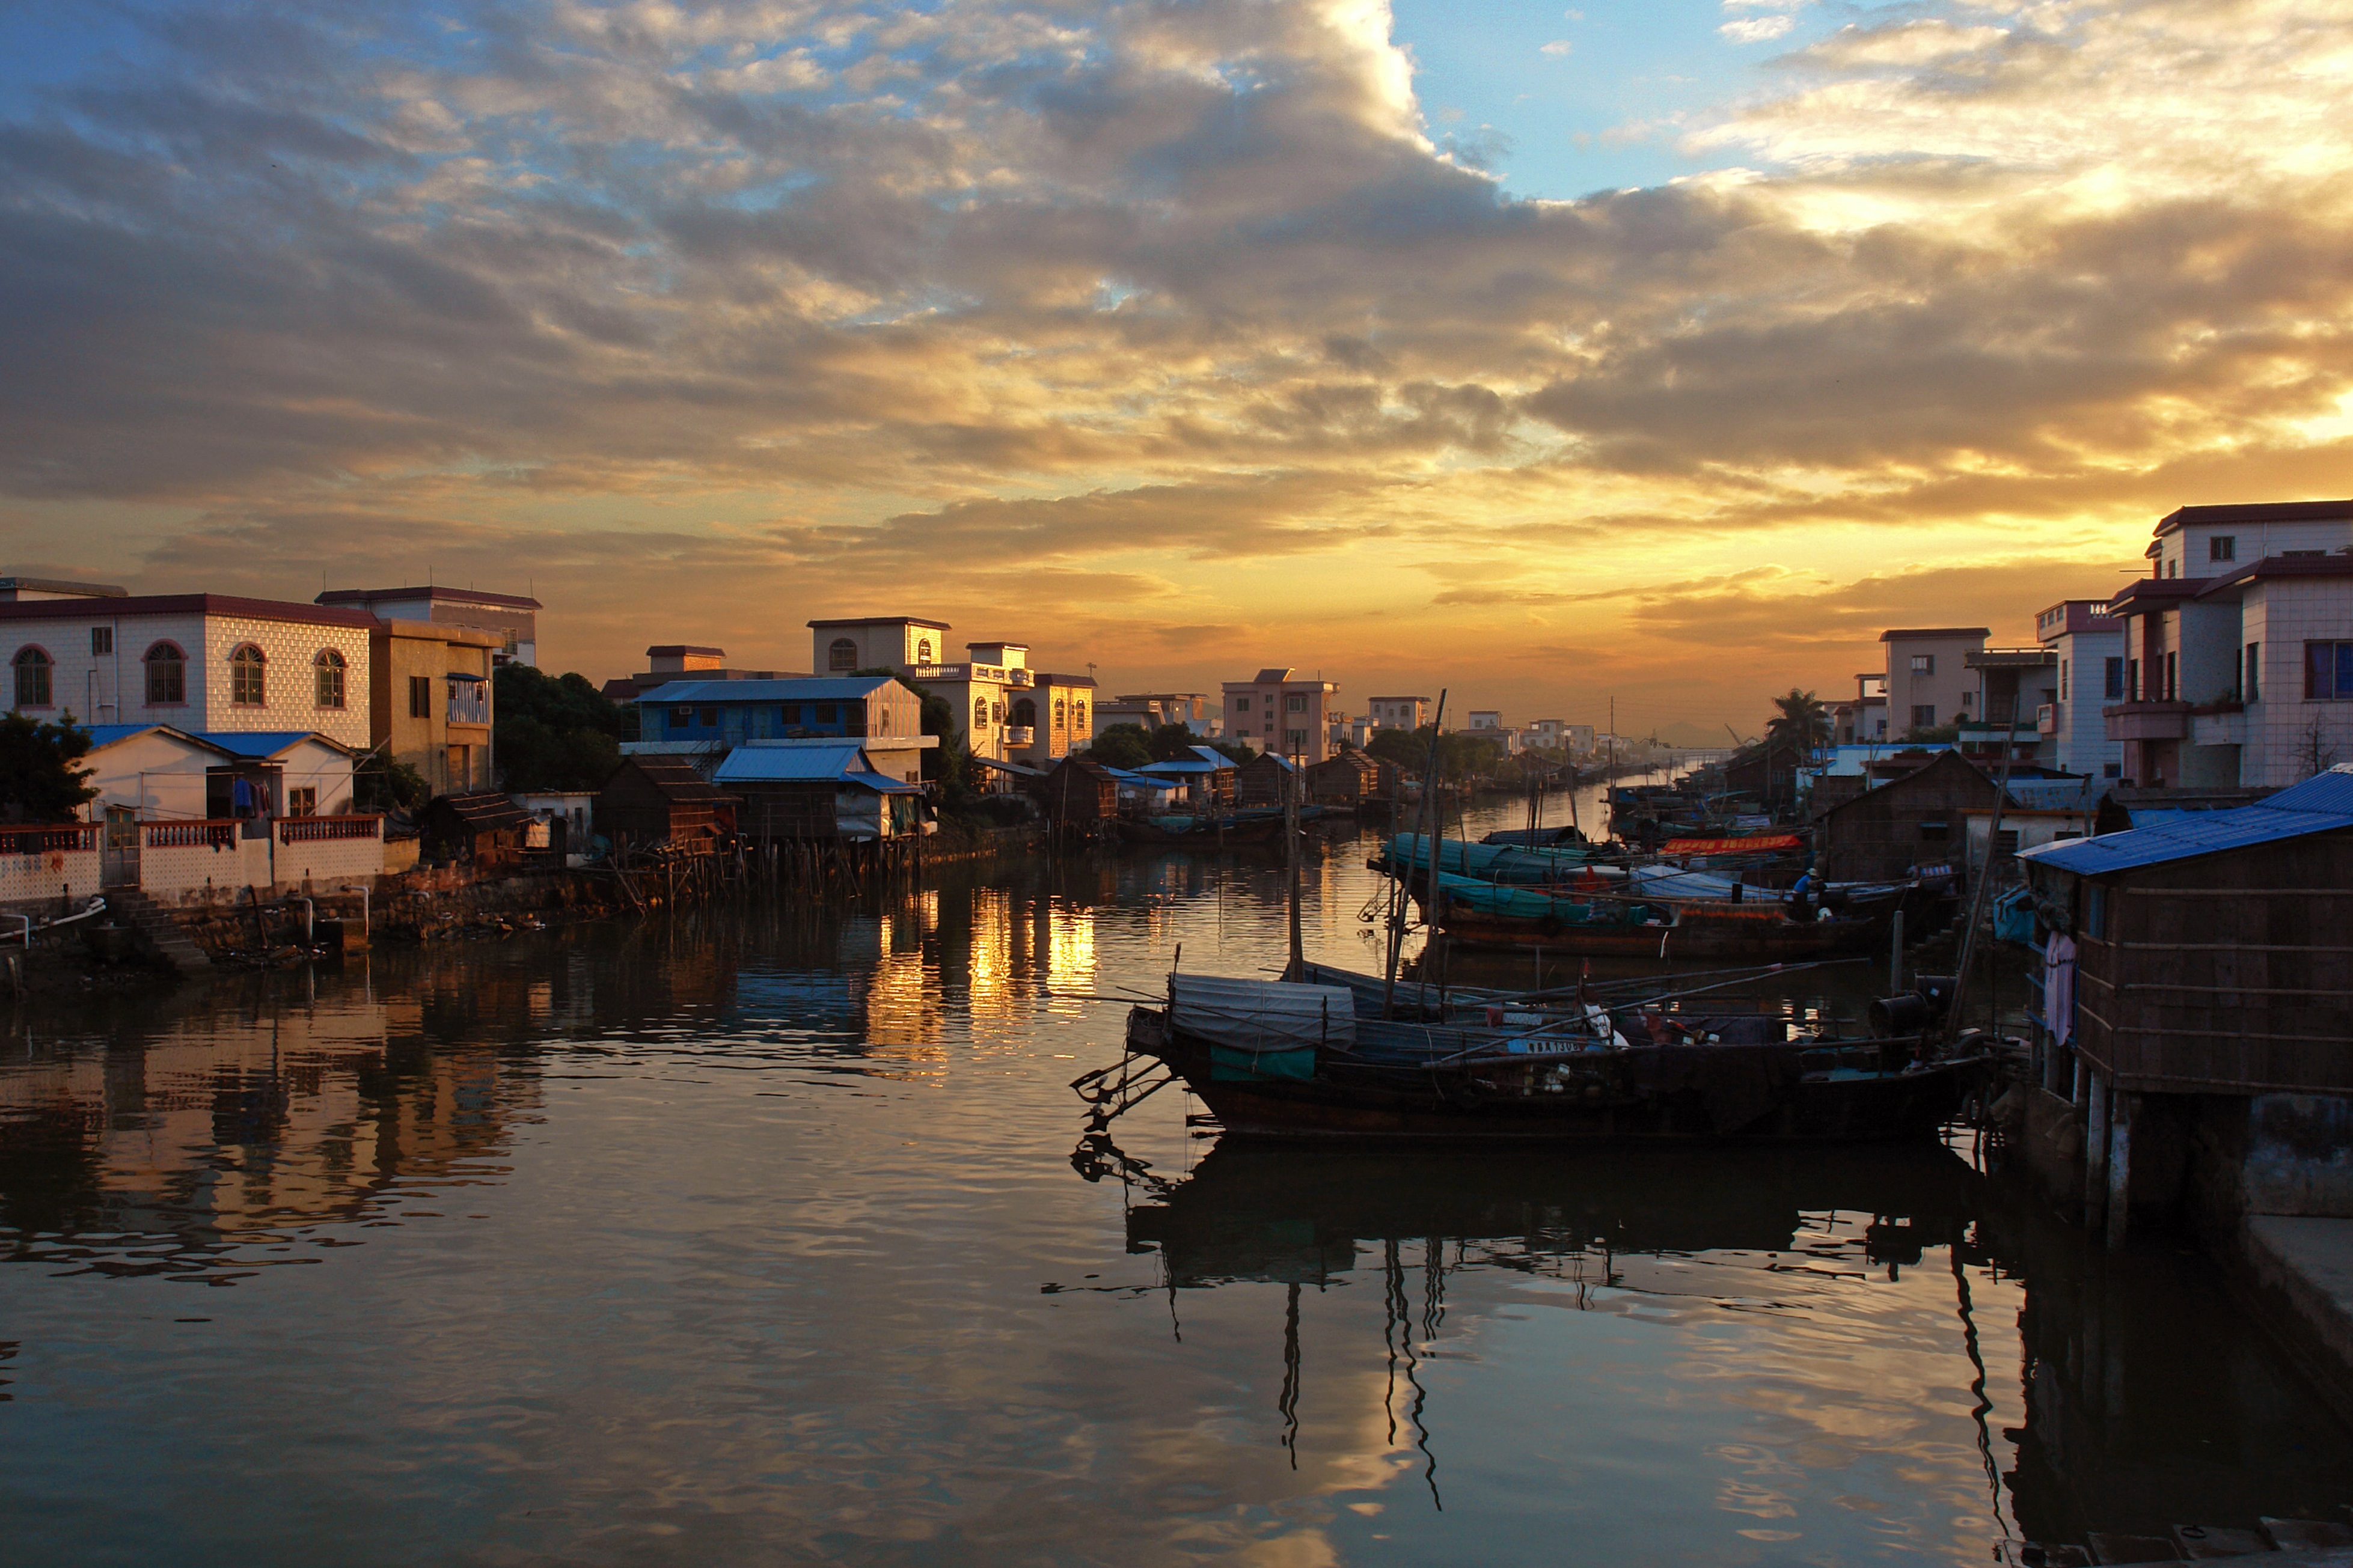
sea, coast, dock, cloud, sky, sunrise, sunset, boat, morning, dawn, river, ship, cityscape, dusk, evening, reflection, vehicle, fishing, bay, asia, harbor, marina, port, waterway, body of water, 19, nansha islands